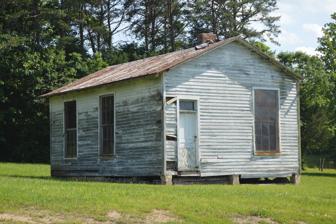
Building: Estaline Schoolhouse
Country: United States of America
Year built: 1909
United States historic place Estaline Schoolhouse U.S. National Register of Historic Places Virginia Landmarks Register Front and northeastern side Show map of Virginia Show map of the United States Location Estaline Valley Road, Estaline Valley, Virginia Coordinates 38°3′45″N 79°21′27″W / 38.06250°N 79.35750°W / 38.06250; -79.35750 Area 1 acre (0.40 ha) Built 1909 ( 1909 ) MPS Public Schools in Augusta County Virginia 1870-1940 TR NRHP reference No. 85000385 VLR No. 007-0524 Significant dates Added to NRHP February 27, 1985 Designated VLR December 11, 1984 Estaline Schoolhouse is a historic one-room school building located at Estaline Valley , Augusta County, Virginia . It was built in 1909, and is a one-story, rectangular frame building with a gable roof.  It measures 31 feet by 21 feet. The school closed soon after World War II. It was listed on the National Register of Historic Places in 1985. References